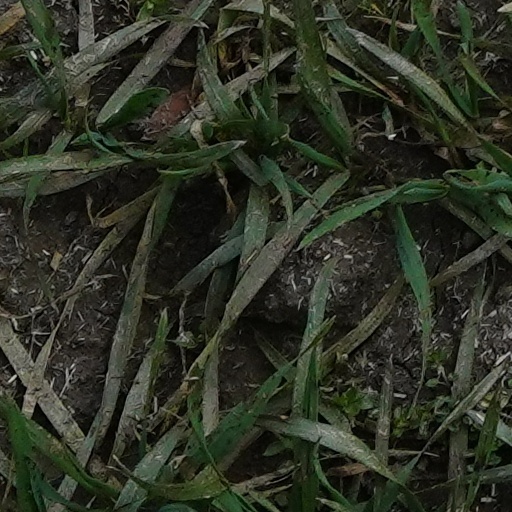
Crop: wheat